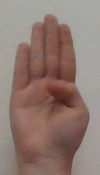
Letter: kaaf